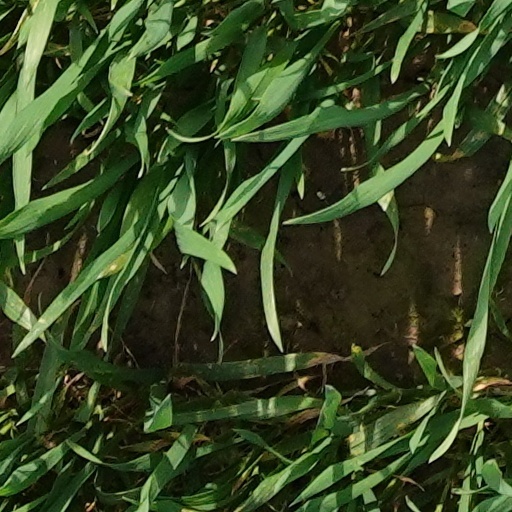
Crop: wheat